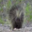
Label: porcupine